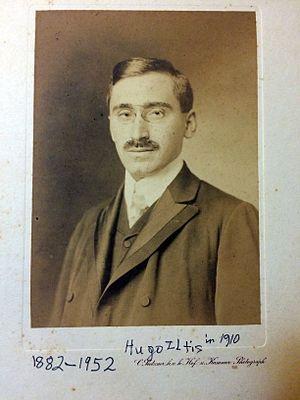
Hugo Iltis, né le 11 avril 1882 à Brünn et mort le 22 juin 1952 à Fredericksburg, est un biologiste, phycologue, botaniste et généticien tchéco-américain.